Doug Anthony All Stars

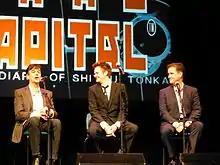
DAAS reunited for a one-off show to launch the DVD release of "DAAS Kapital", 13 April 2013

In June 2010, Tim Ferguson revealed that the break-up was due in large part to personal health issues. Unknown to the public at the time, Ferguson had been diagnosed with multiple sclerosis in 1996 after experiencing symptoms for several years including a few severe episodes while touring in 1993. The symptoms affected his mobility, causing him to struggle with choreography and physical routines onstage and eventually, he says, "it was clear I couldn't remain a Doug Anthony Allstar with whatever this was". Still coming to terms with his diagnosis, Ferguson chose to keep it private, telling few people outside of his close friends and family. "I didn't want other people to know," he says. "I didn't want it to be coming up in conversation with strangers."